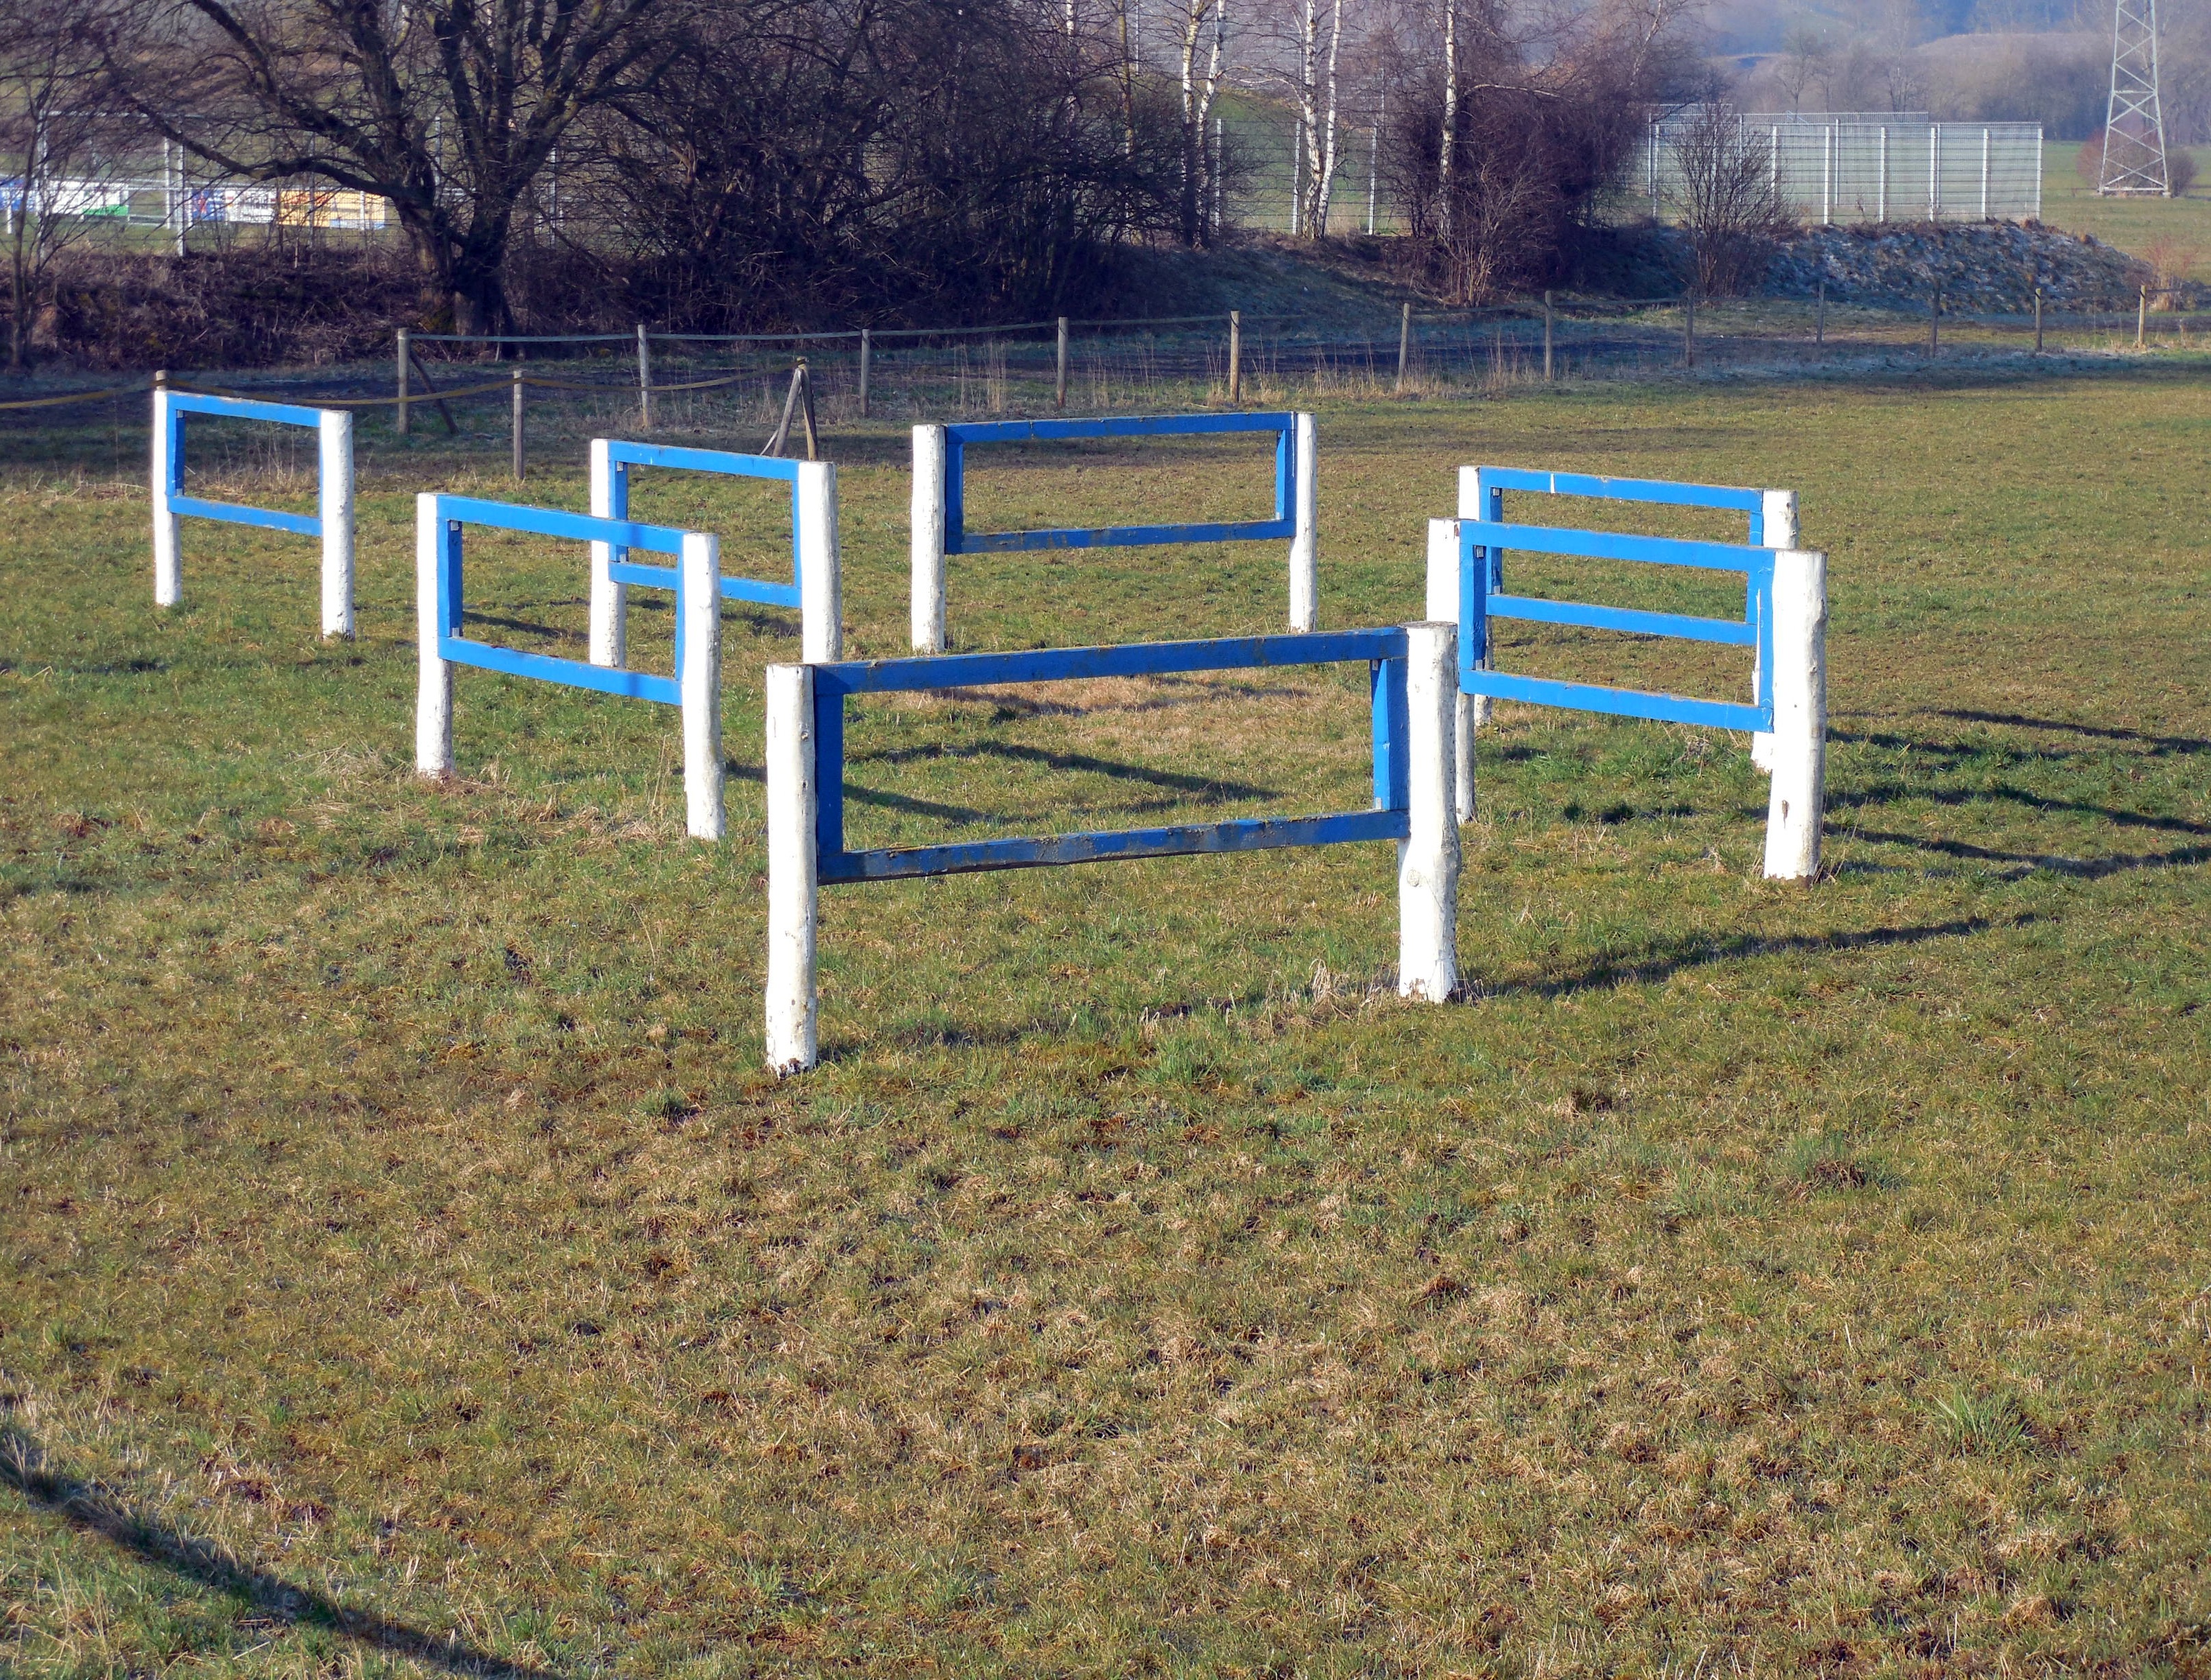
fence, pasture, equestrian, playground, obstacle, hurdle, show jumping, tournament ride